Union blockade

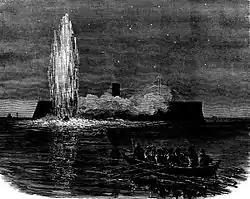
CSS "David" engaging on 5 October 1863, during the blockade of Charleston

The Confederacy constructed torpedo boats, tending to be small, fast steam launches equipped with spar torpedoes, to attack the blockading fleet. Some torpedo boats were refitted steam launches; others, such as the CSS "David" class, were purpose-built. The torpedo boats tried to attack under cover of night by ramming the spar torpedo into the hull of the blockading ship, then backing off and detonating the explosive. The torpedo boats were not very effective and were easily countered by simple measures such as hanging chains over the sides of ships to foul the screws of the torpedo boats, or encircling the ships with wooden booms to trap the torpedoes at a distance.